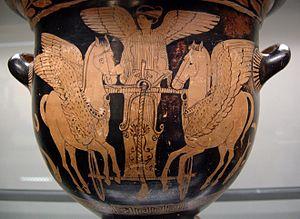
Éos sur son char survolant la mer (dauphin à droite et poisson à gauche). Cratère à figures rouges d'Italie du Sud, 430-420 av. J.-C.